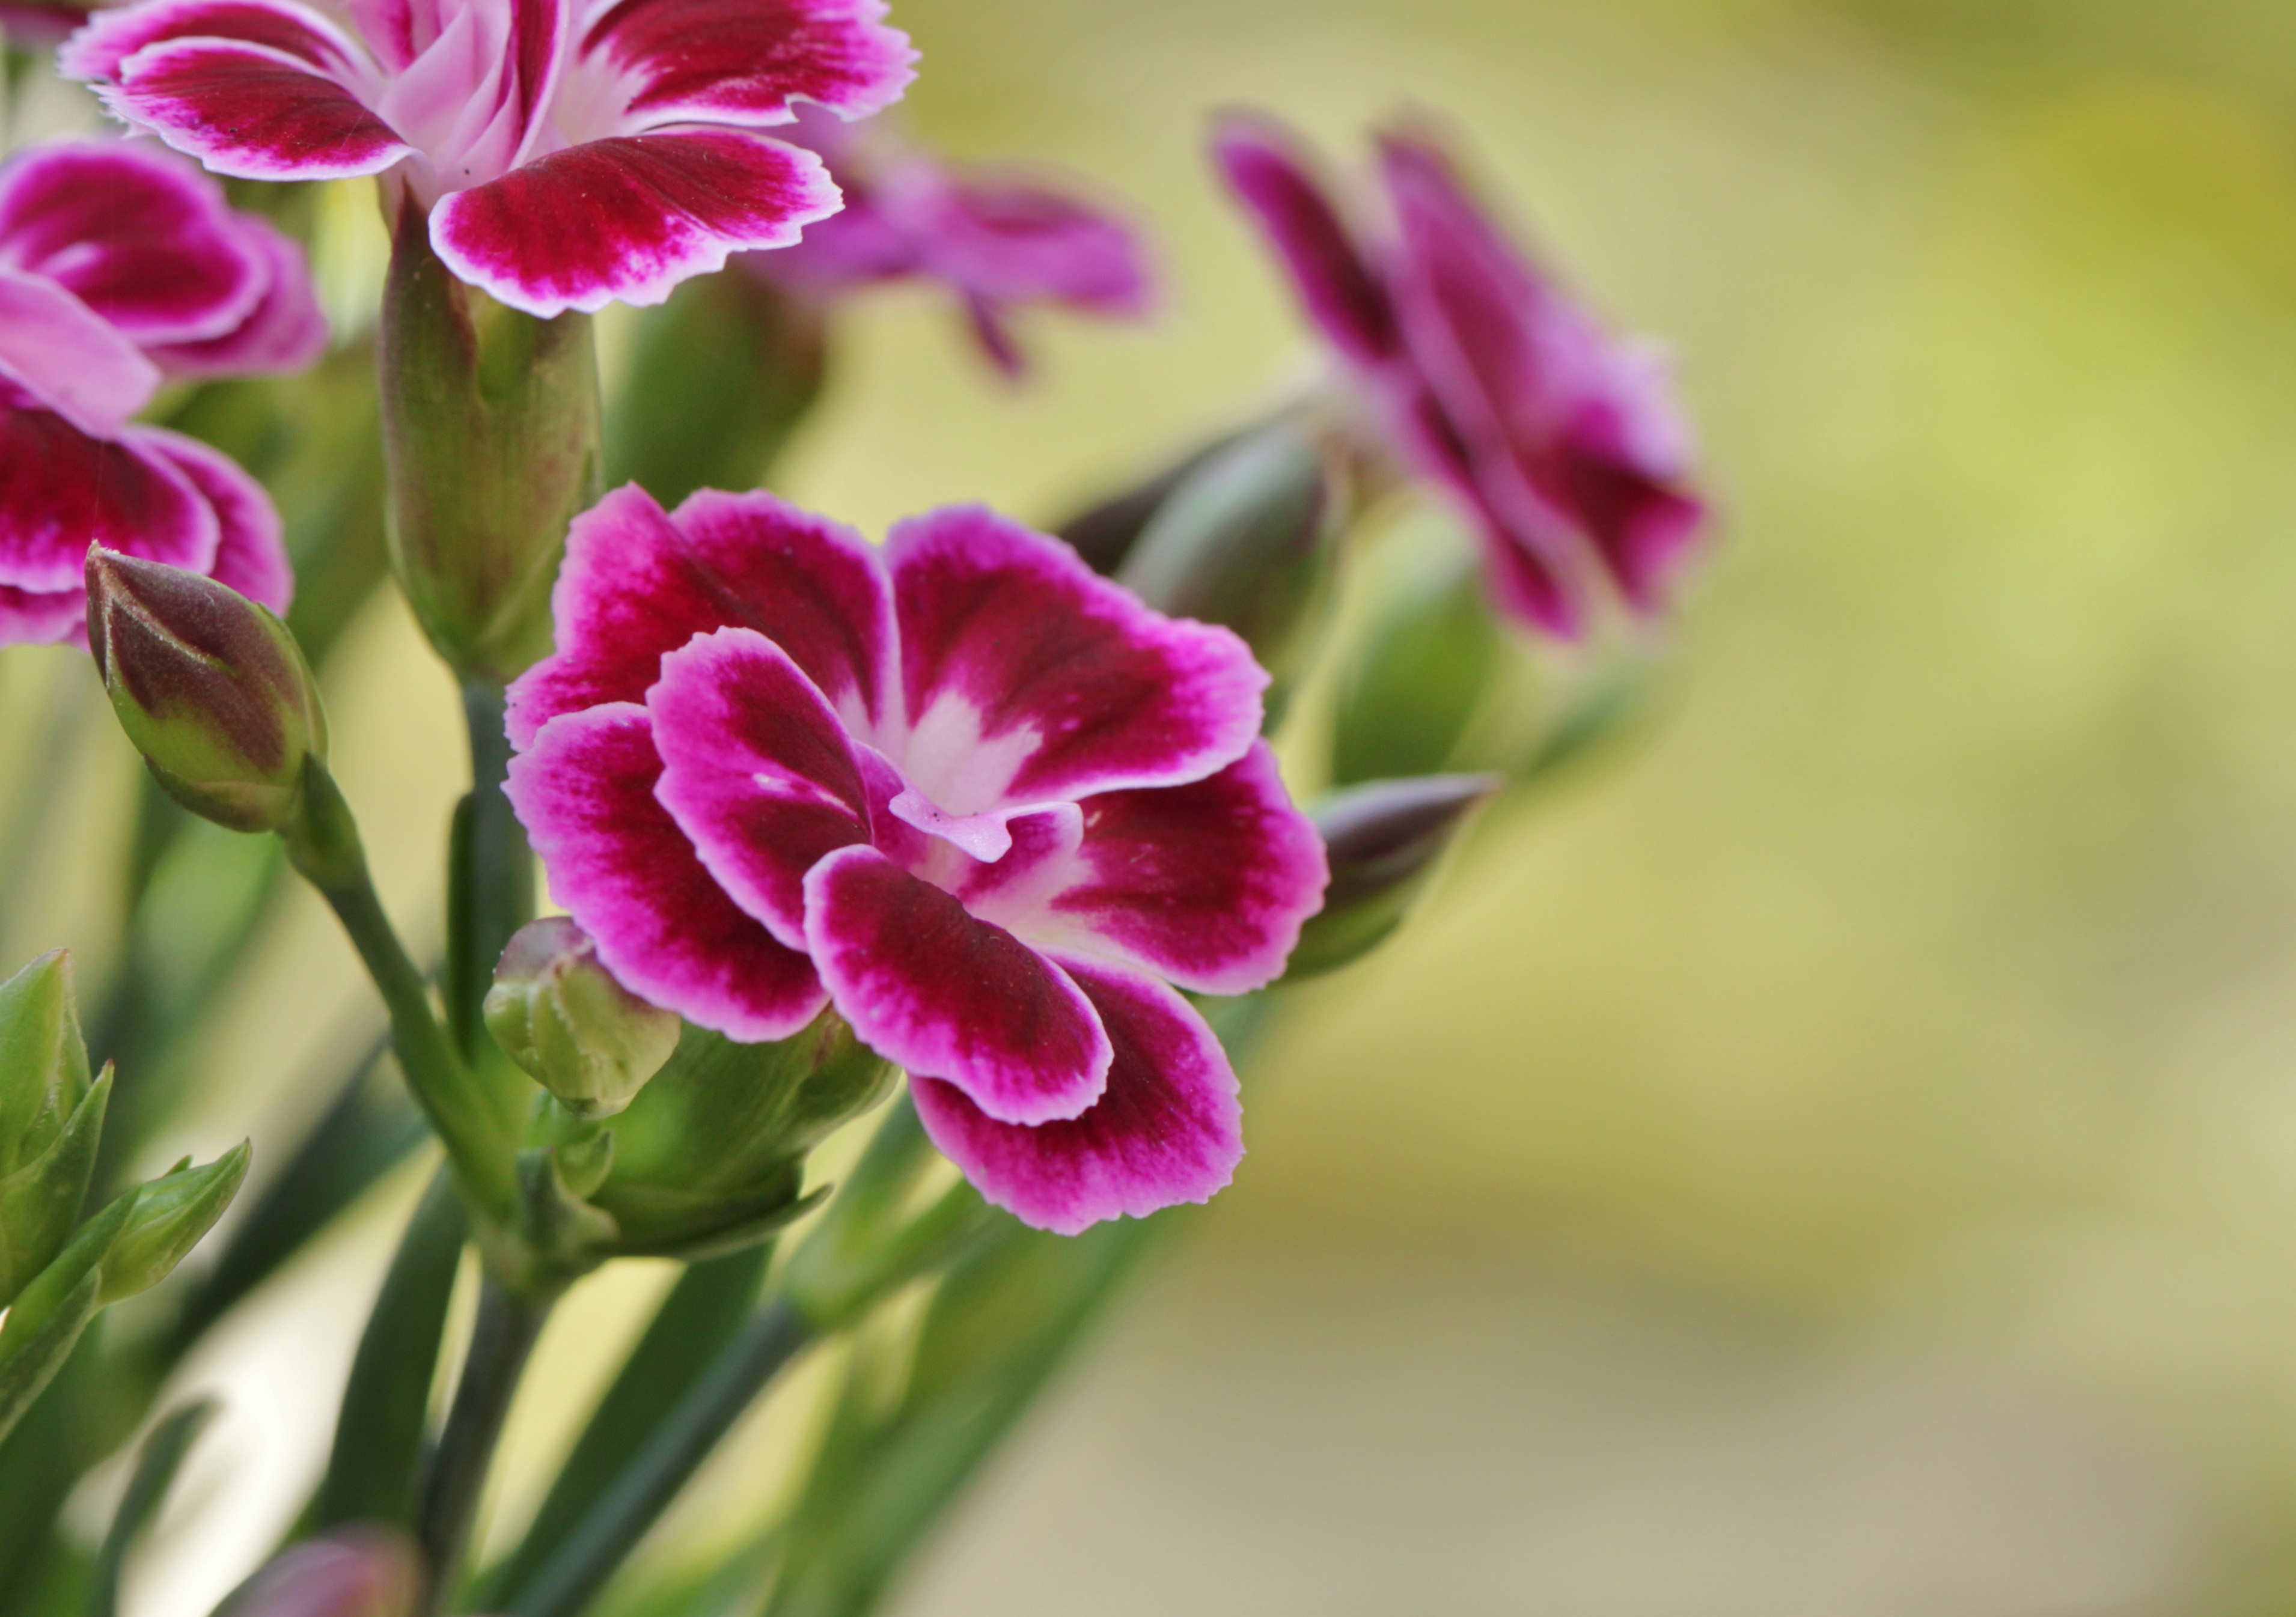
nature, blossom, plant, flower, purple, petal, bloom, summer, red, color, macro, botany, pink, close, flora, wildflower, carnation, bright, flower garden, dianthus, macro photography, ornamental plant, flowering plant, balcony plant, container plant, balcony flower, carnation family, plant stem, land plant, pink family